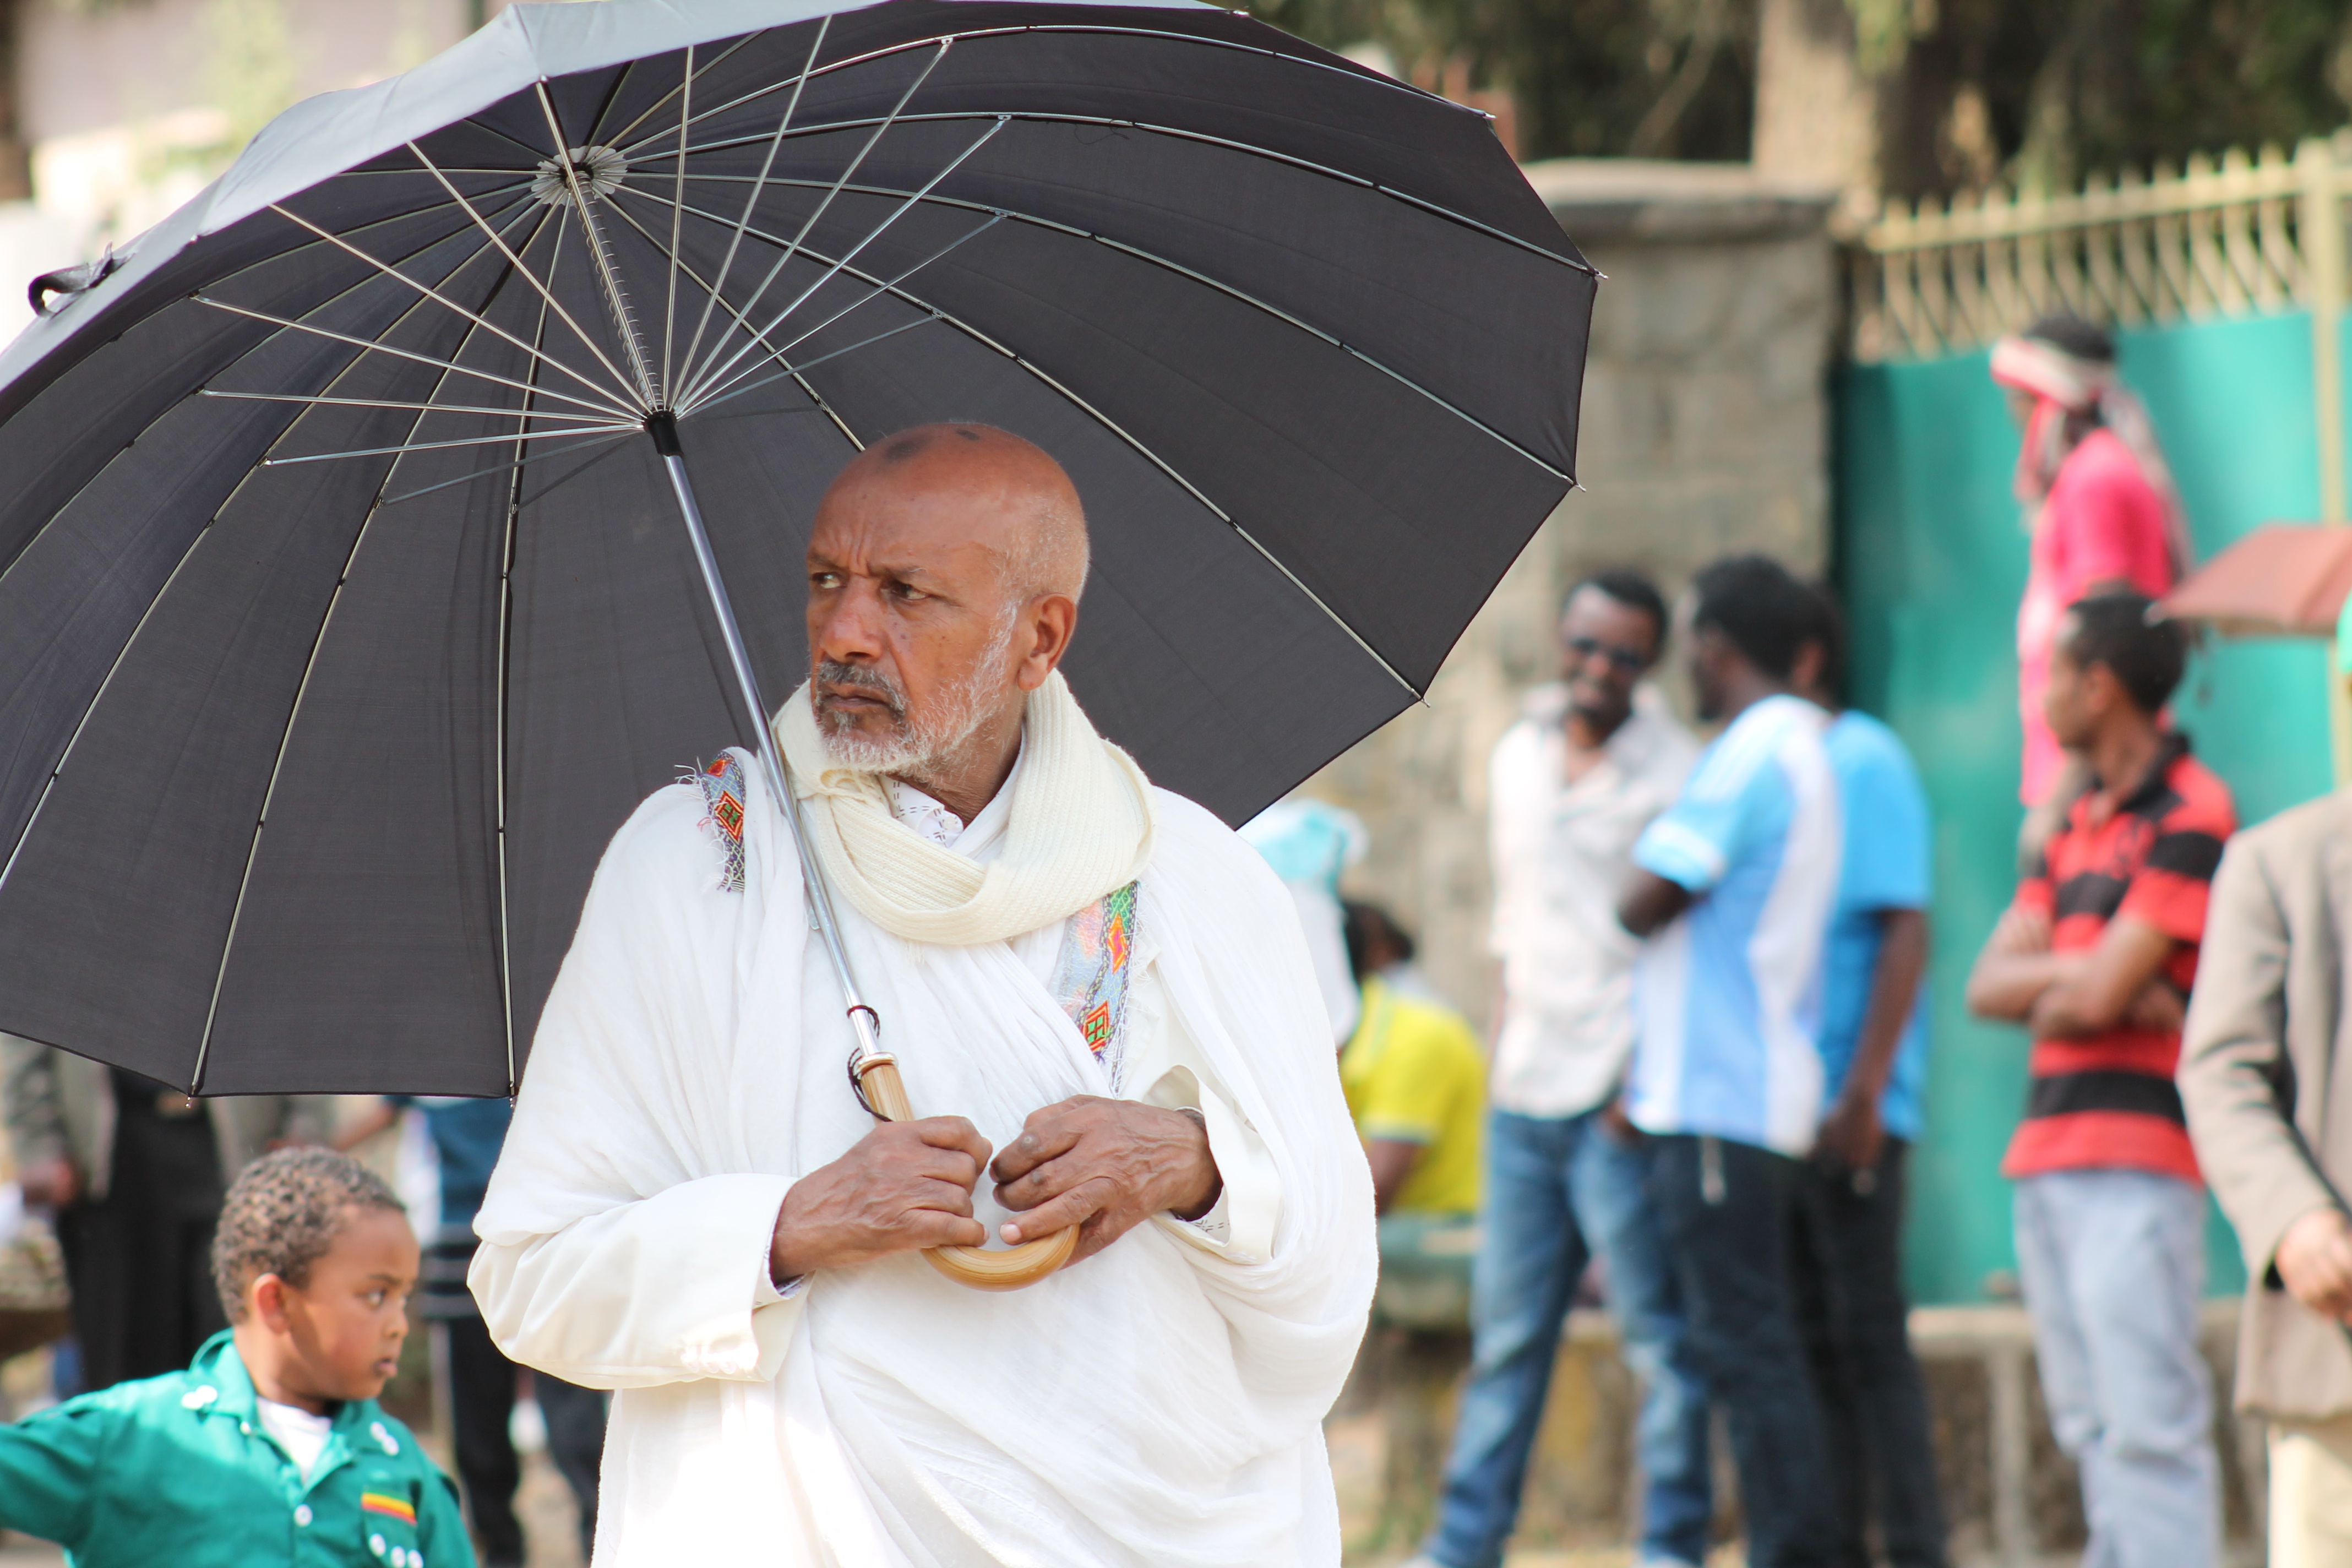
man, person, old, umbrella, black, ethiopia, of street